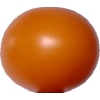
Label: tomato_cherry_orange